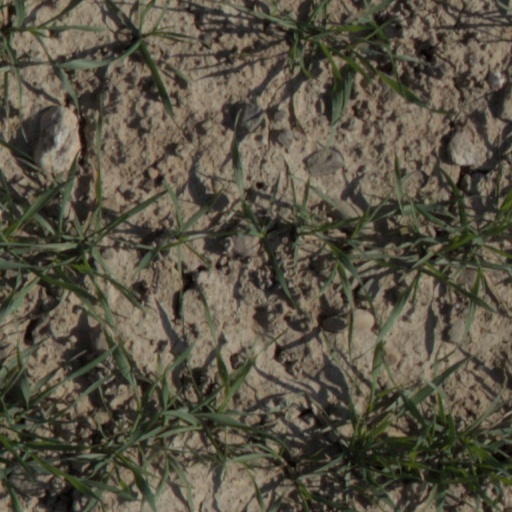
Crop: wheat